Pringles

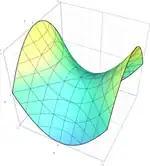
Each Pringles chip is in the mathematical shape of a hyperbolic paraboloid.

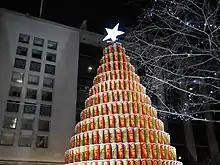
Pringles Christmas tree in Spinningfields, Manchester, England in 2014

In 1956, Procter & Gamble assigned a task to chemist Fredric J. Baur (1918–2008): to develop a new kind of potato chip to address consumer complaints about broken, greasy, and stale chips, as well as air in the bags. Baur spent two years developing saddle-shaped chips from fried dough, and selected a tubular can as the chips' container. The saddle-shape of Pringles chips is mathematically known as a hyperbolic paraboloid. However, Baur could not figure out how to make the chips palatable, and was pulled off the task to work on another brand.